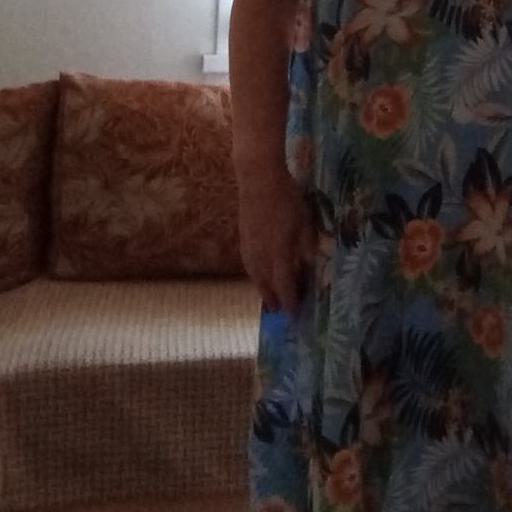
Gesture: no_gesture